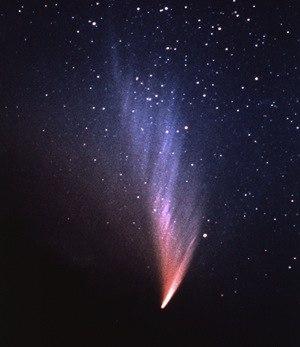
Cet article est une liste de comètes, non exhaustive mais qui vise à l'être. Elle inclut les comètes périodiques, à longue période et non périodiques ainsi que les planètes mineures ayant une désignation cométaire.